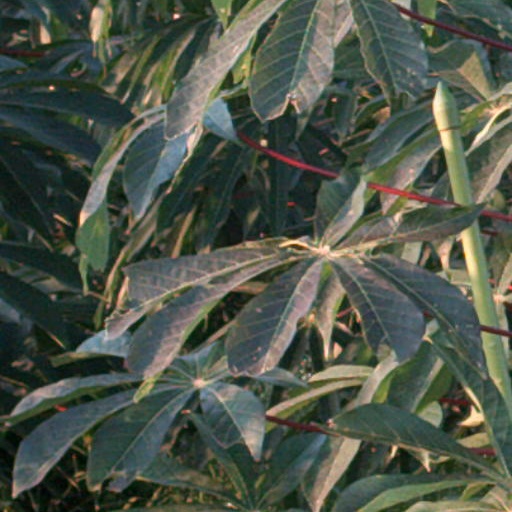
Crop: cassava